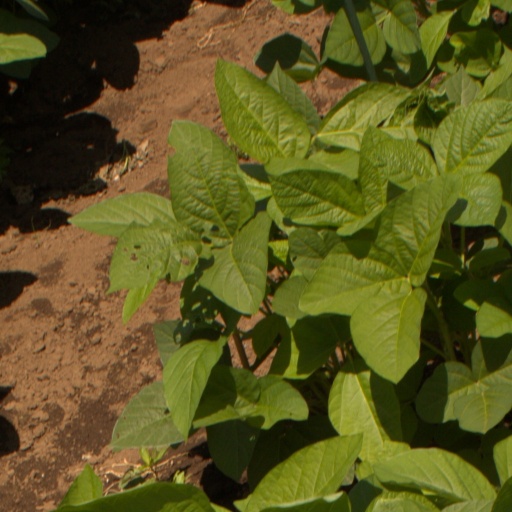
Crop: soybean